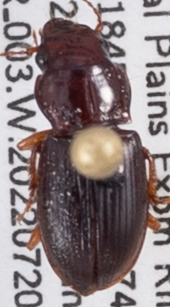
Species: Cratacanthus dubius
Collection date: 2022-07-20
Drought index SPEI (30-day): -0.13
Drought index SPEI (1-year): -2.09
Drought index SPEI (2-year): -1.16